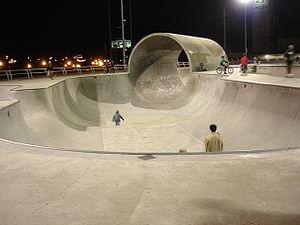
Les modules de skatepark sont des éléments utilisés pour créer des aires adaptées à la pratique du skateboard, du roller, du BMX ou de la trottinette freestyle appelées skatepark.